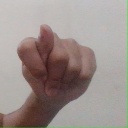
अक्षर: ट